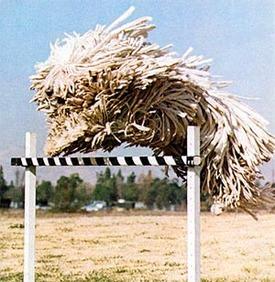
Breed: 318-n000115-komondor